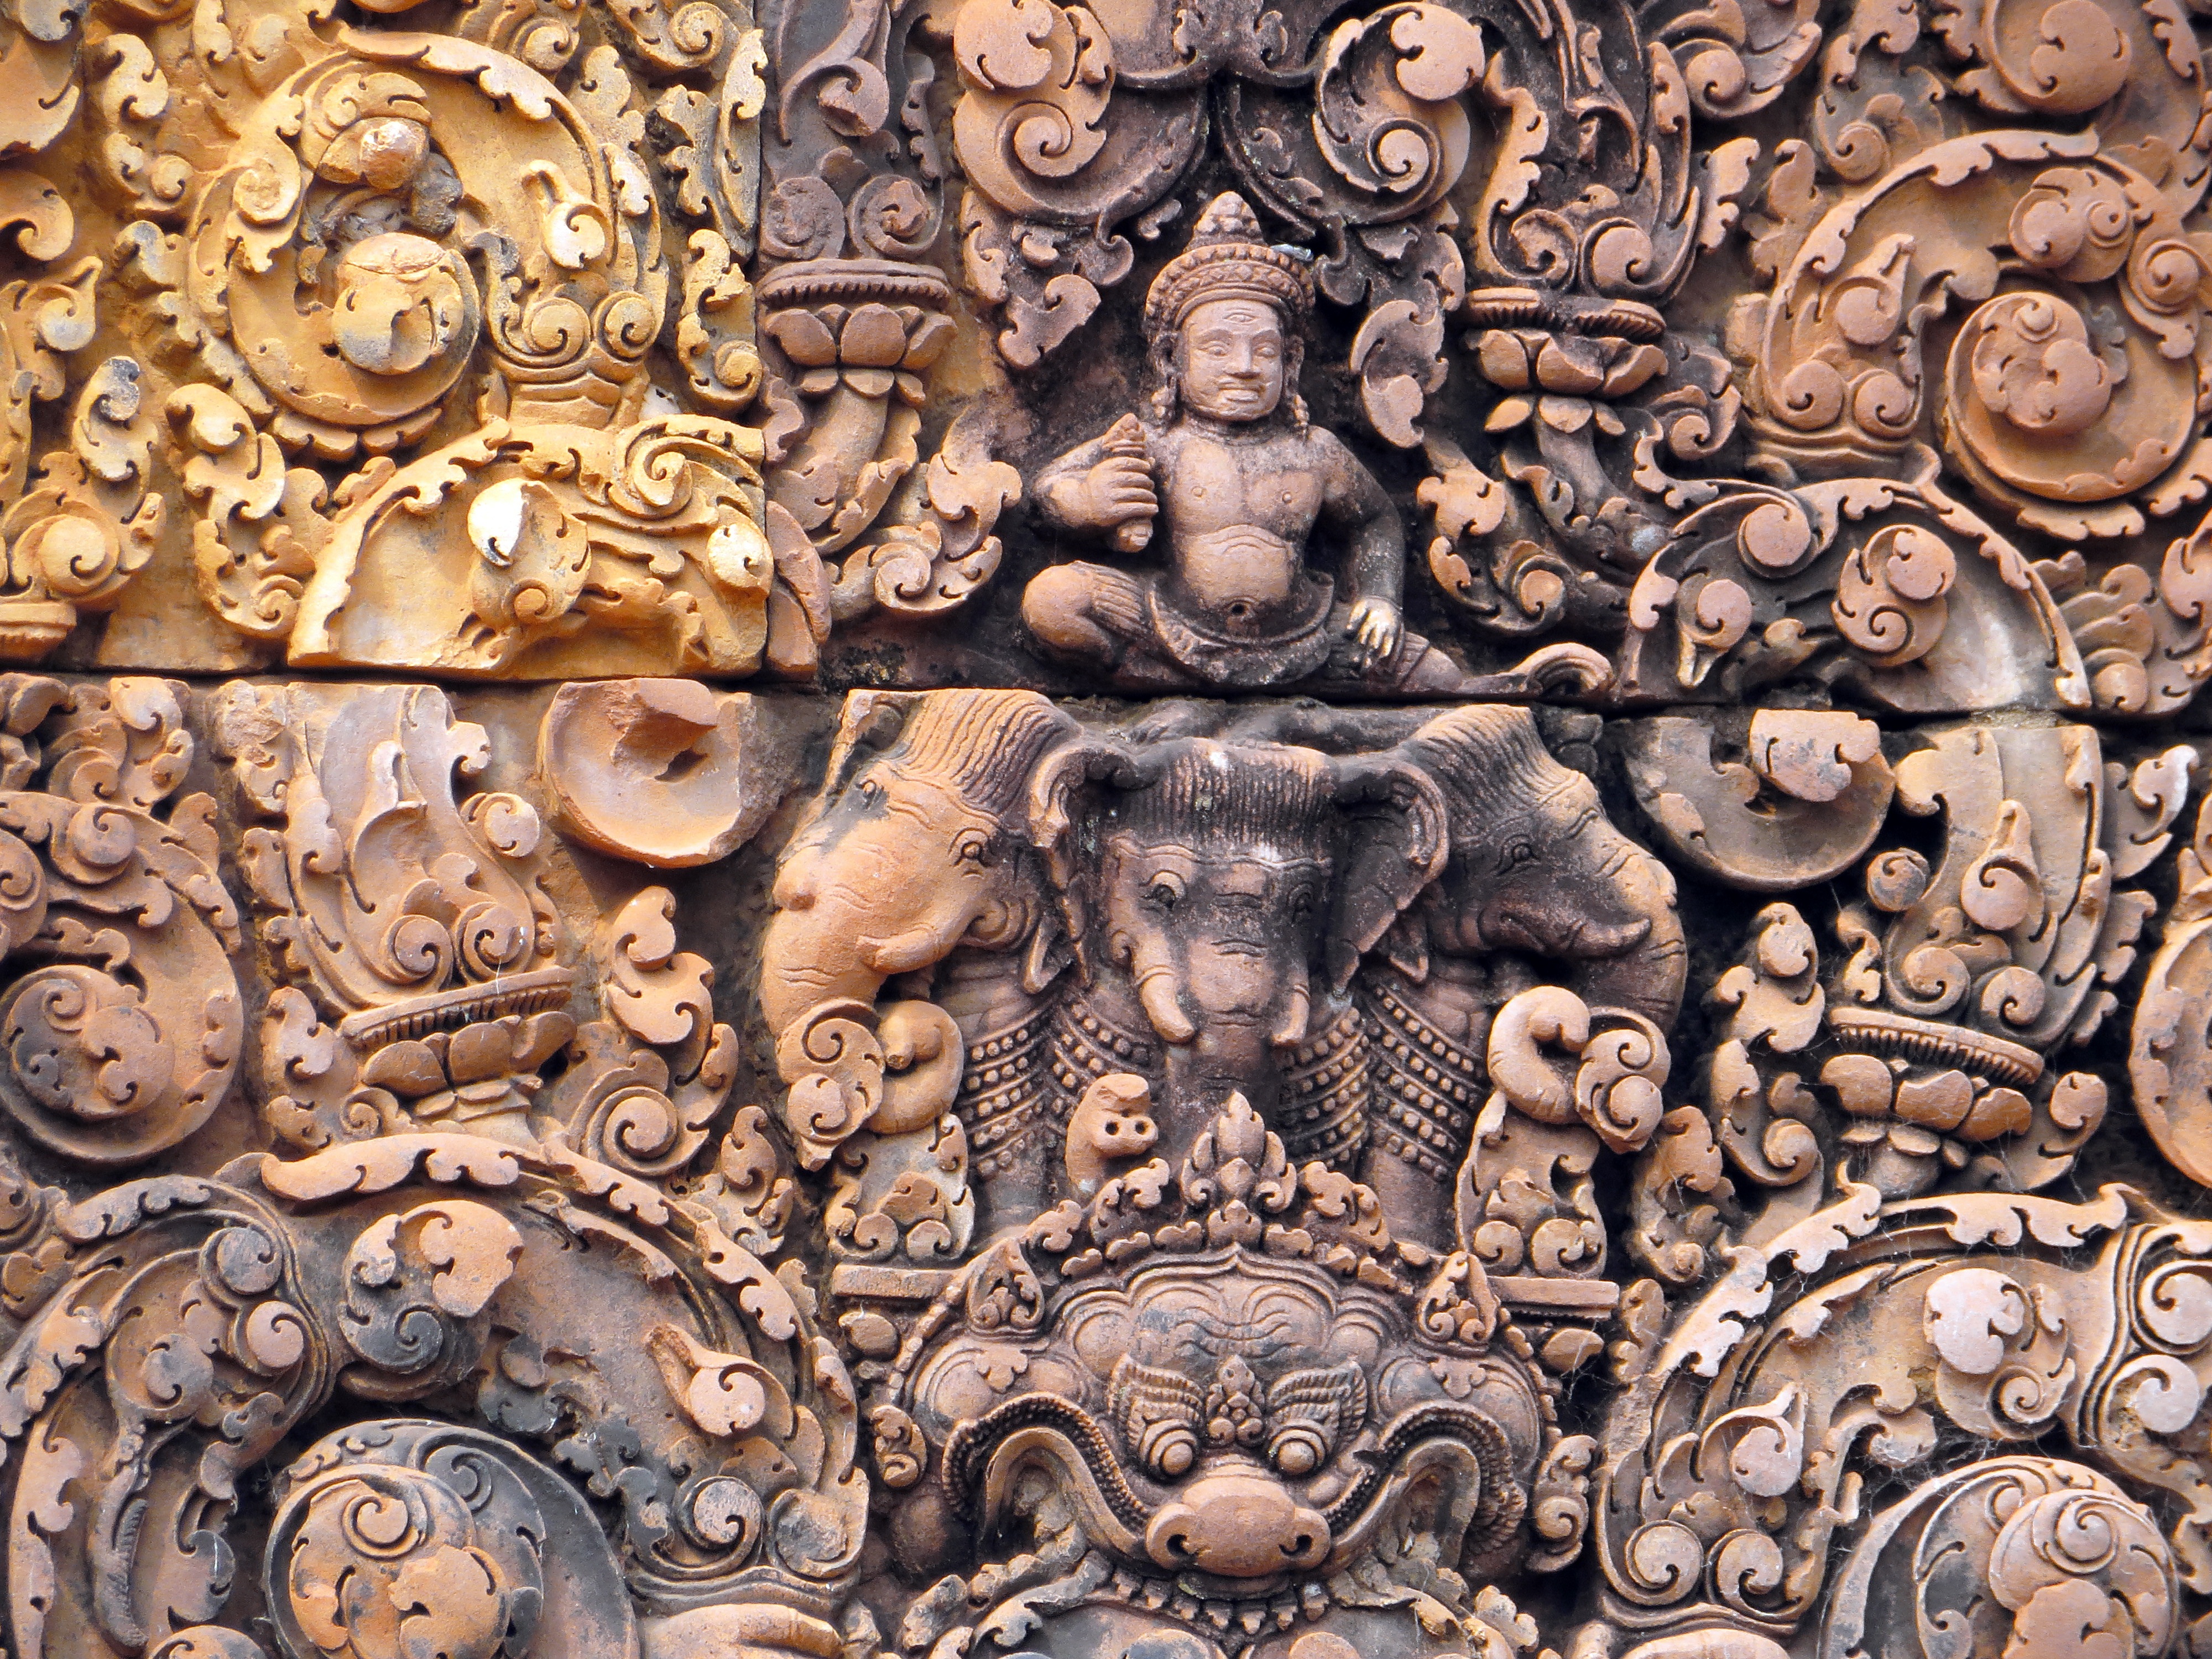
statue, sculpture, art, archaeology, temple, cambodia, statues, carving, relief, mythology, angkor, pediment, archaeological site, stone carving, hindu temple, ancient history, banteay srei, temple women, maya civilization